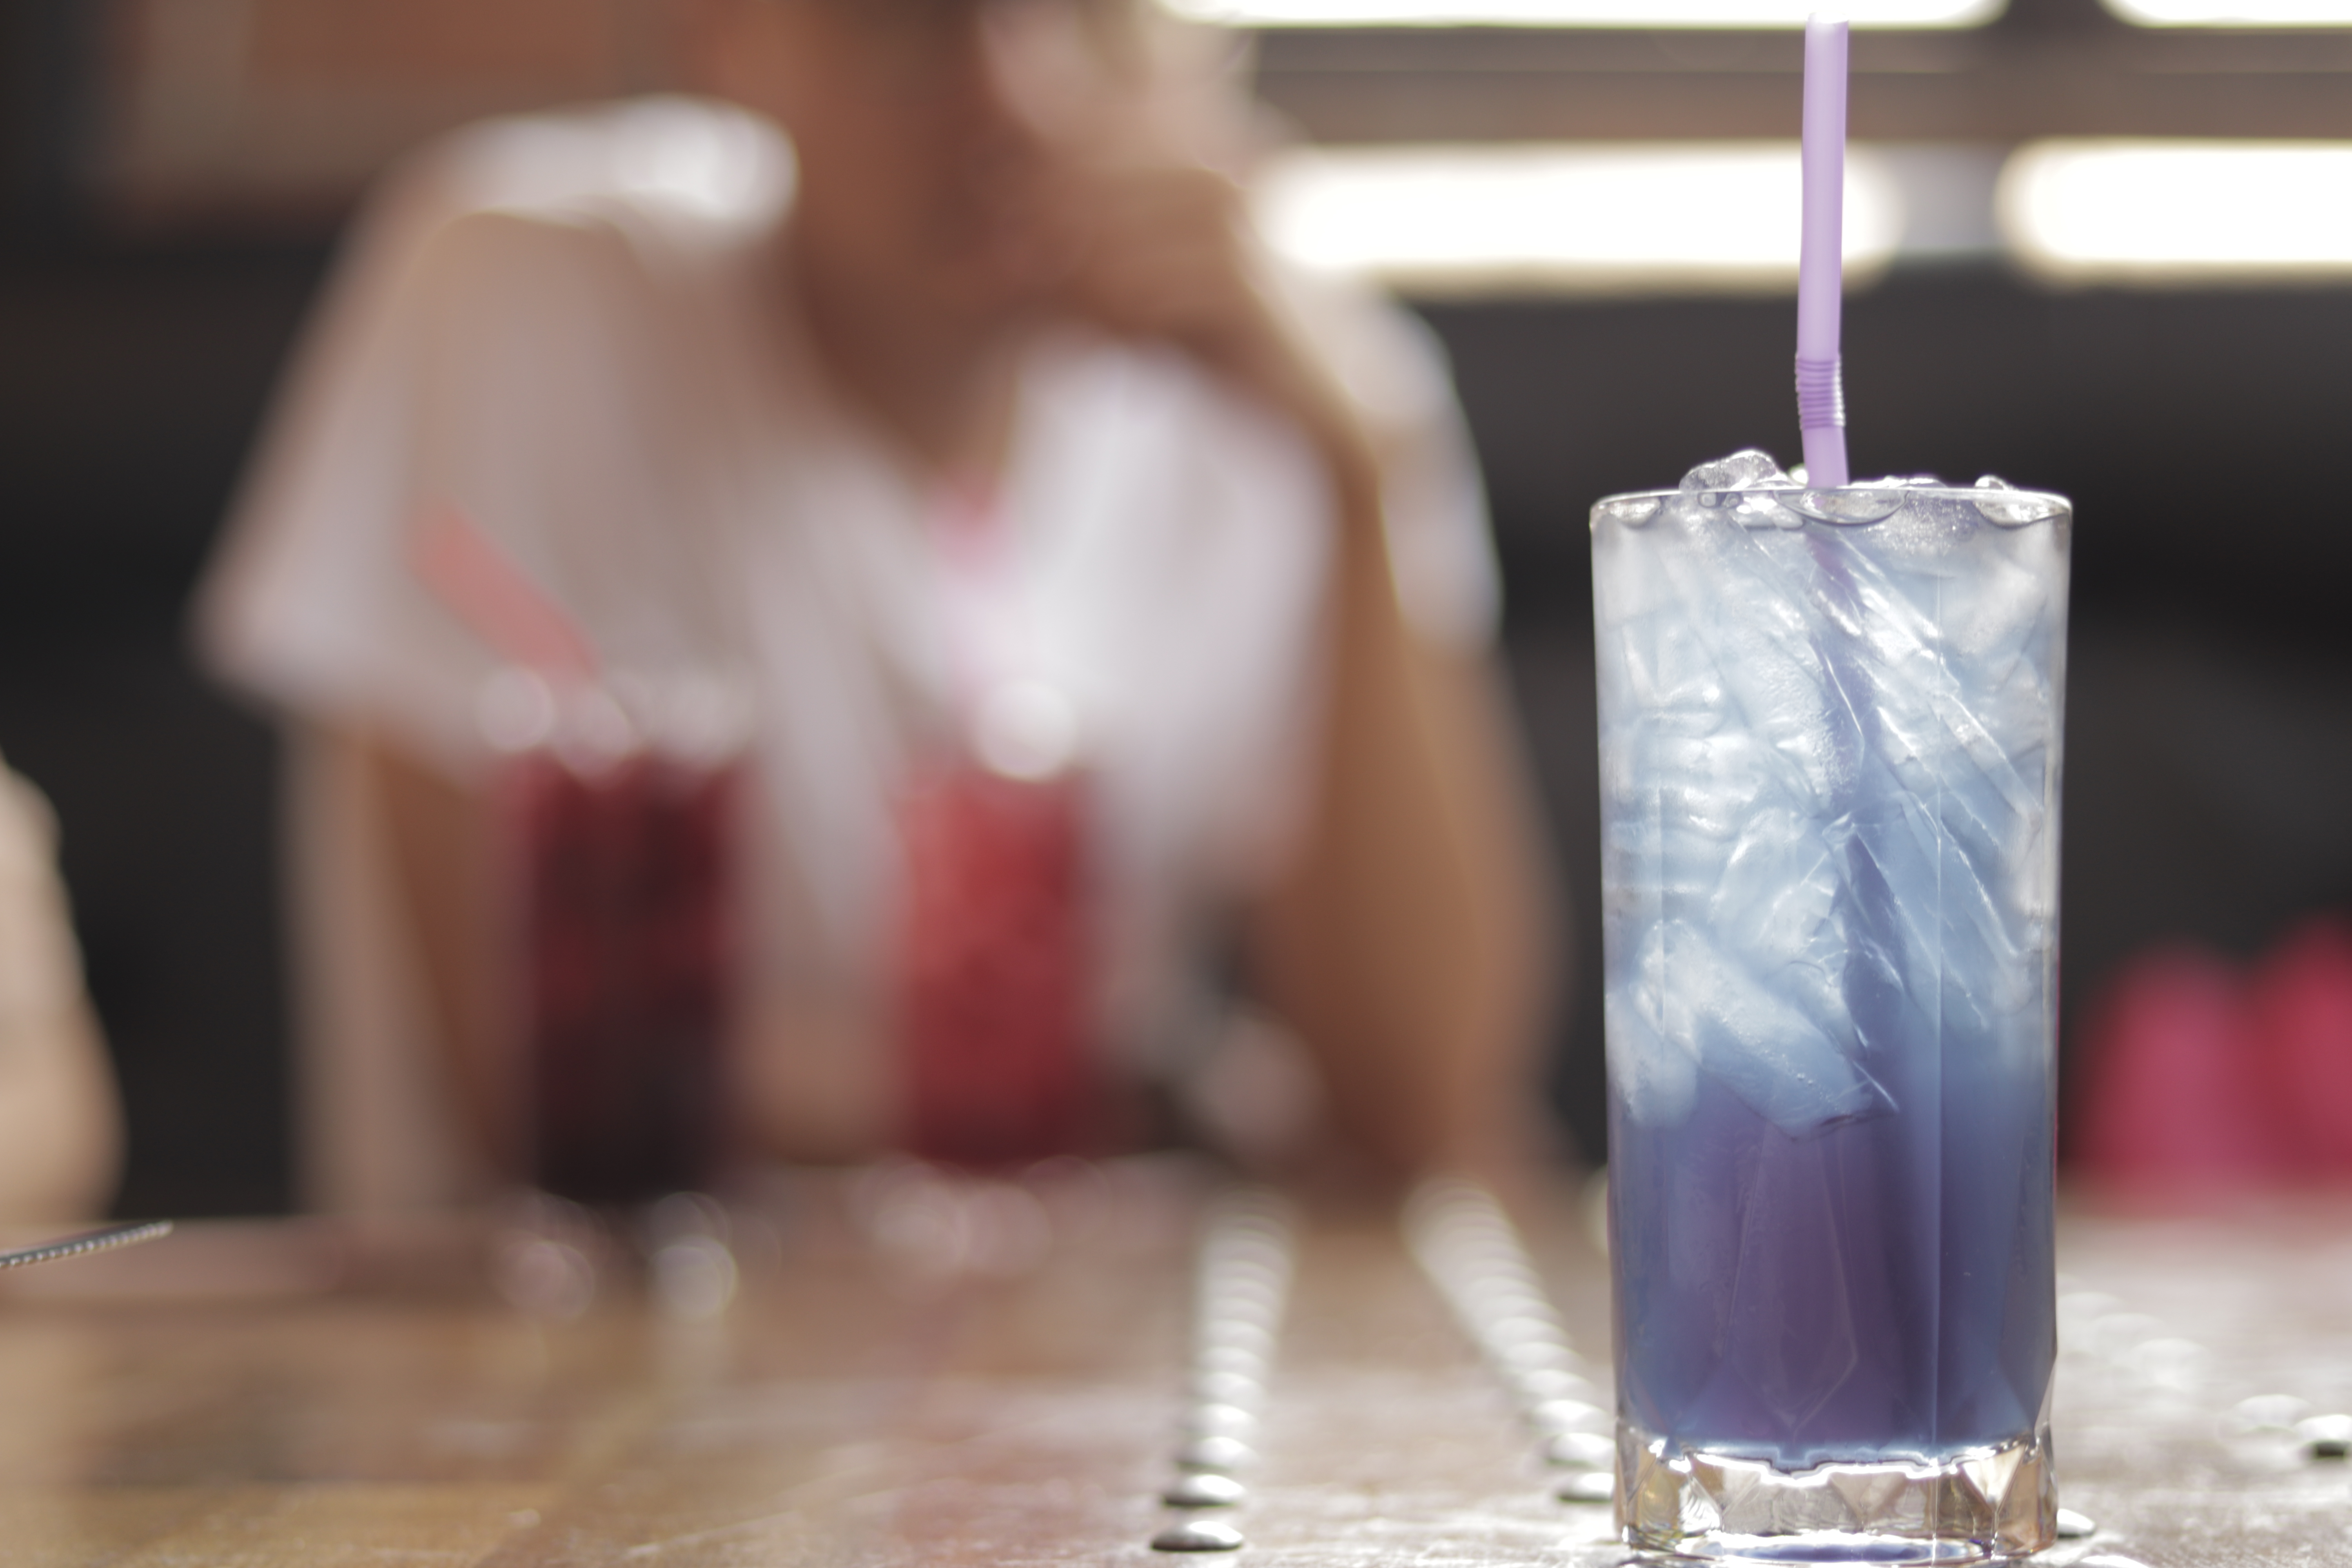
butterfly, drink, italian soda, distilled beverage, non alcoholic beverage